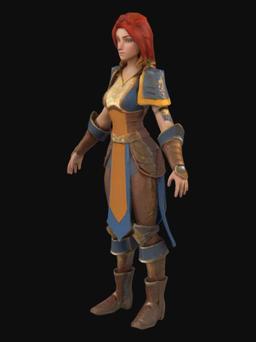
미적 점수 (1~10점): 8